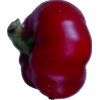
Label: red_pepper